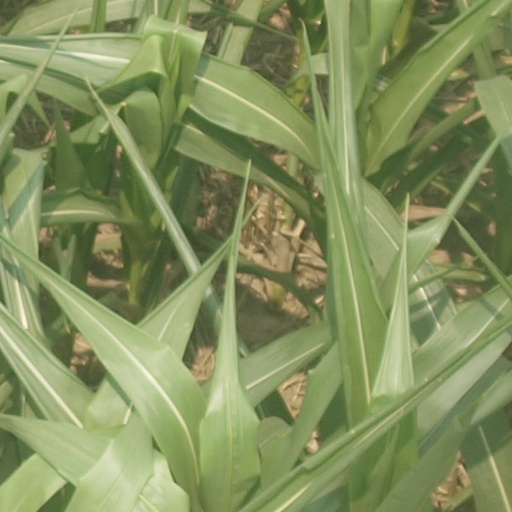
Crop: maize; corn